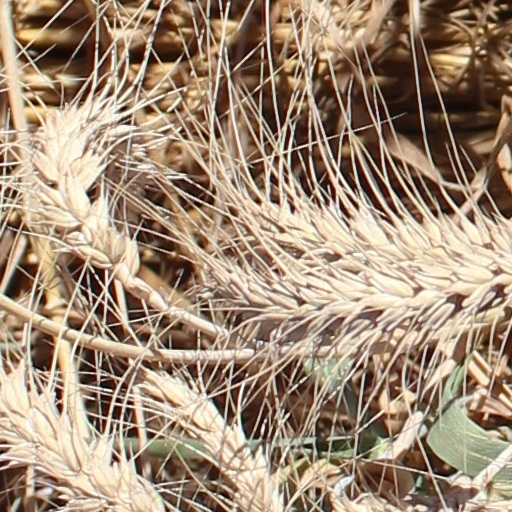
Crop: wheat